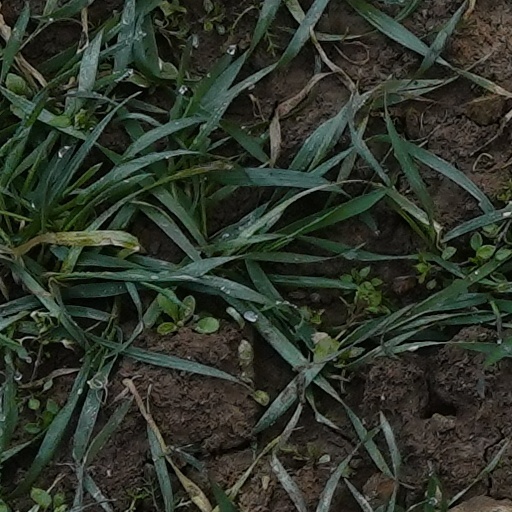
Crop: wheat